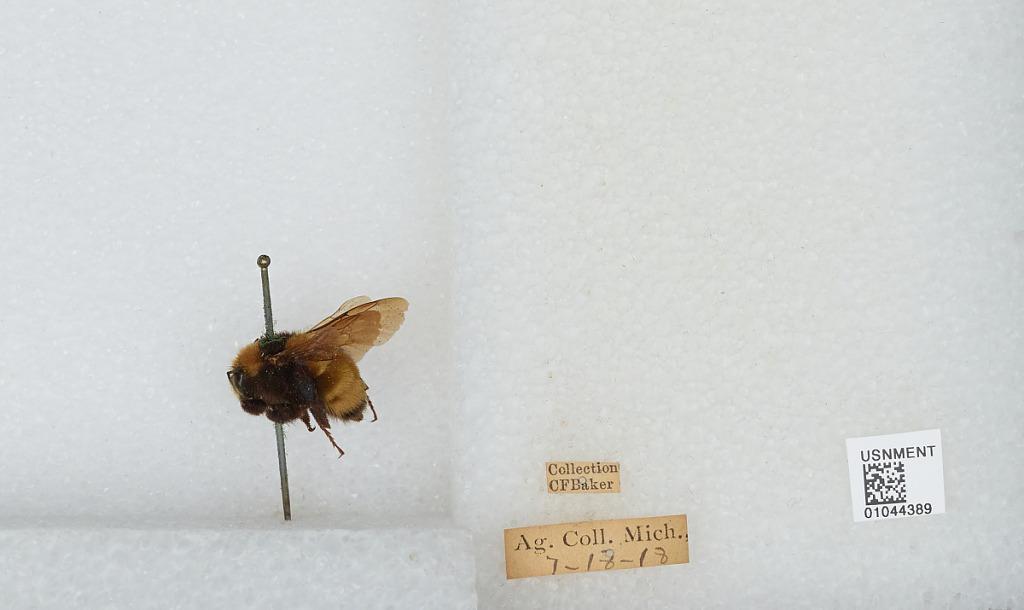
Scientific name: Bombus sp.
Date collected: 1918-7-18
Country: United States
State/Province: Michigan
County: Ingham
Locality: Michigan State University
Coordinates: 42.7325, -84.481